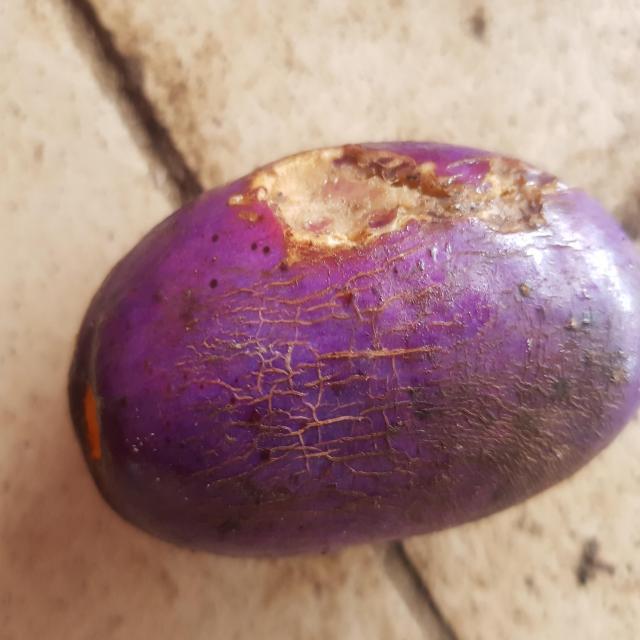
Plum grade: rotten